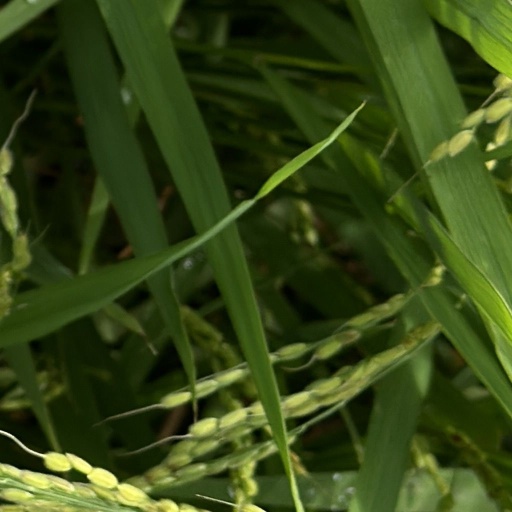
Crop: rice